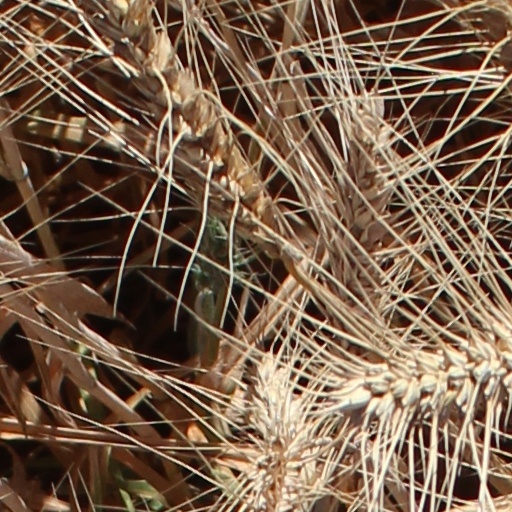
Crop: wheat